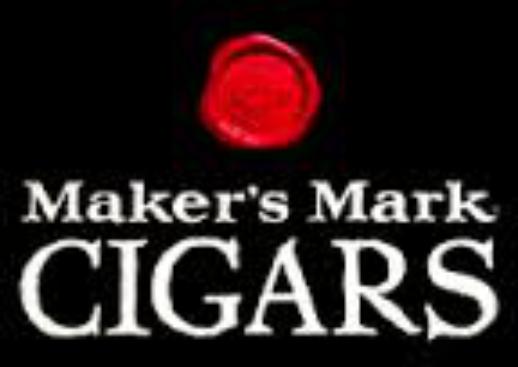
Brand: Maker's Mark
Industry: Food